43rd Infantry Division (United States)

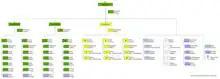
Square Division example: 1940 US Infantry Division. On the far left can be seen two Brigades of two Regiments each

The division staff, composed of personnel from all four states, came together each summer to conduct joint training, usually held at the Connecticut State Camp military area near Niantic. The staff participated in the First Army command post exercises at Camp Dix, New Jersey, in 1931 and 1934, and at Fort Devens, Massachusetts, in 1936 and 1937. From 1922 to 1939, the division's subordinate units generally held separate summer camps at locations within their respective states: Connecticut units at Niantic; Rhode Island units at Quonset Point; Maine units at Camp Keyes, near Augusta; and Vermont units at Fort Ethan Allen. The division was assembled in one place for the first time at Fort Devens in June 1930. During that camp, training was conducted at the squad and platoon level due to the relative inexperience of the units’ soldiers. The next opportunity for the 43rd Division to function as a complete unit came in August 1935 when it participated in the First and Second Corps Area phase of the First Army maneuvers at Pine Camp, New York. In 1939, the “Winged Victory” Division again participated in the First Army maneuvers, this time at Plattsburg, New York, as part of the provisional I Corps. The 43rd Division's last major training event before induction was the First Army maneuvers near Canton, New York, in August 1940. The division was relieved from the I Corps on 30 December 1940 and assigned to the IV Corps. It was inducted into federal service at home stations on 24 February 1941 and ordered to move to Camp Blanding, Florida, where it arrived on 13 March 1941. After the division's initial train-up period, it participated in the IV Corps Louisiana Maneuvers in August 1941, in the GHQ maneuvers near Bellwood, Louisiana, in September 1941, and in the First Army Carolina Maneuvers near Peachland-Camden, in October–November 1941.